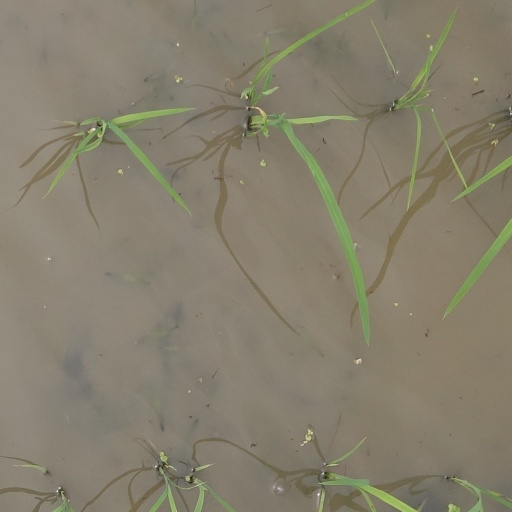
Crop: rice